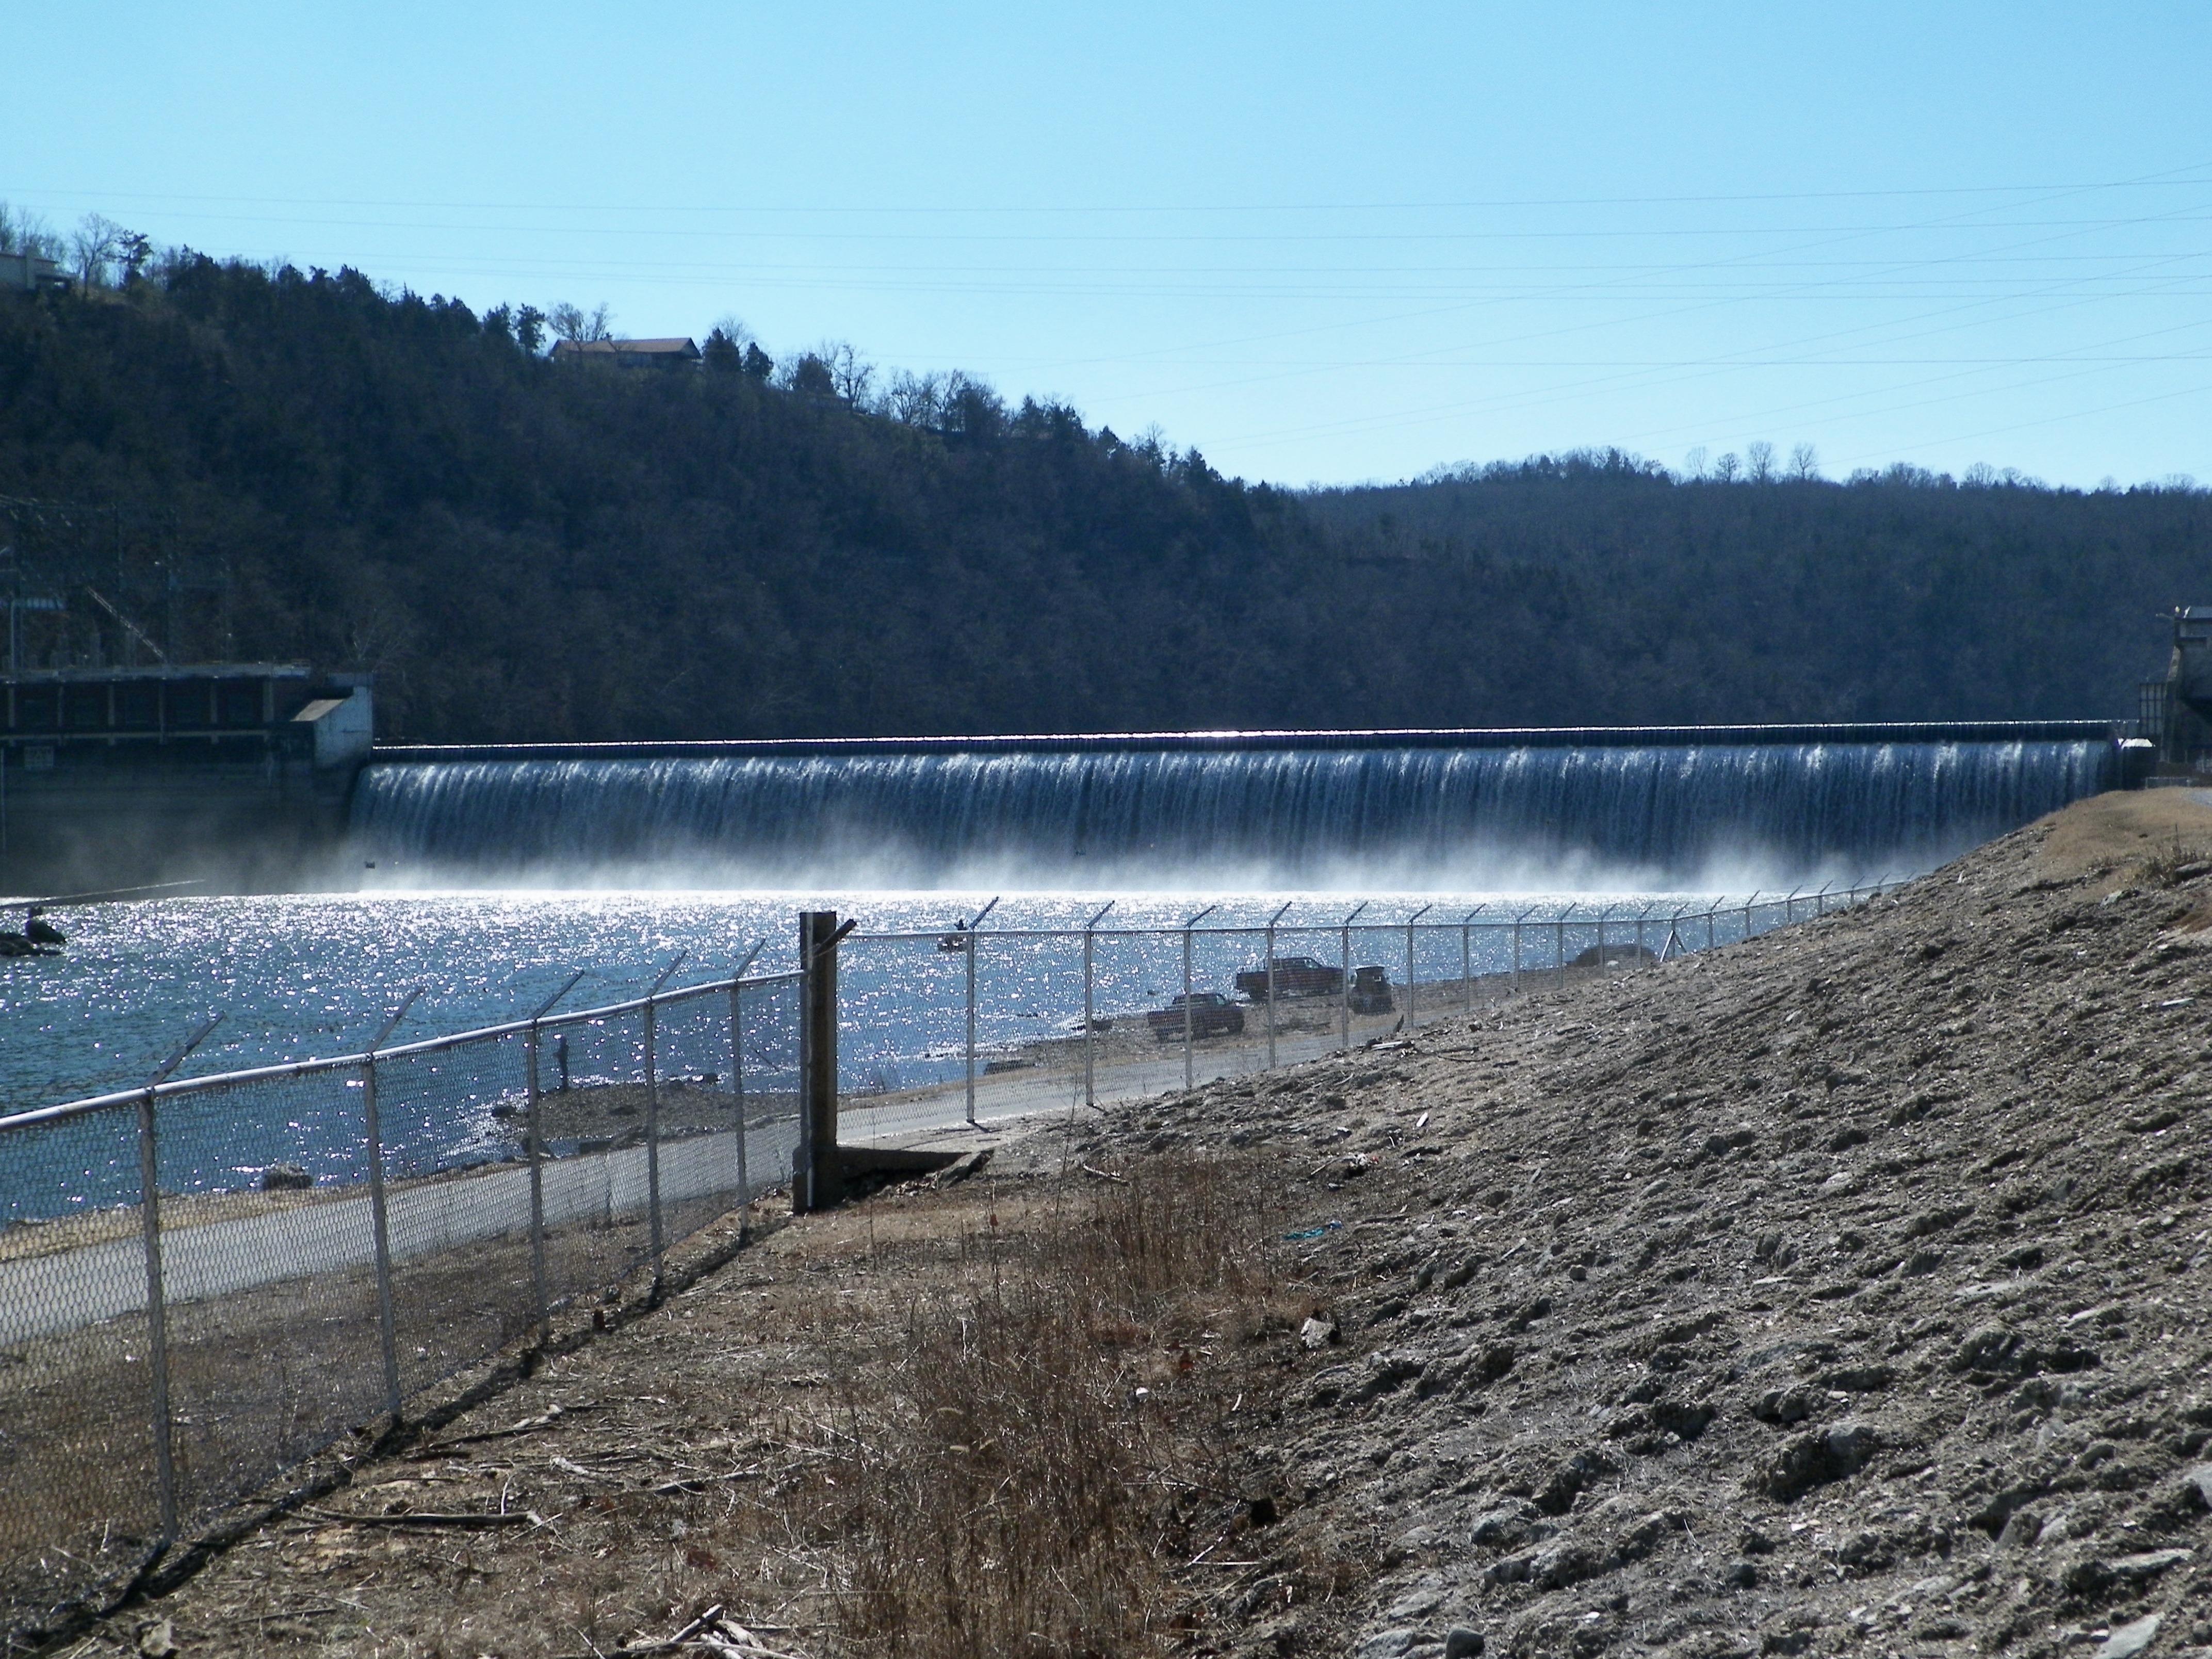
sea, water, nature, lake, river, dam, reservoir, waterway, body of water, trees, infrastructure, loch